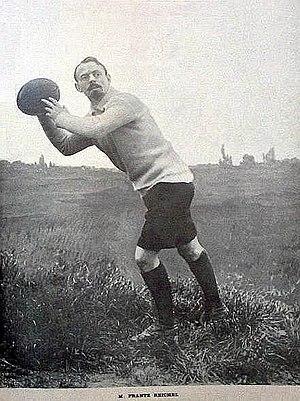
L'histoire du sport en France peut se découper dans le temps en séquences spécifiques relativement homogènes mais de durées très variables. Ses origines remontent pour beaucoup à la période gallo-romaine avant de revêtir des formes particulières au Moyen Âge puis de justifier un discours très construit lors de la Renaissance. Celui-ci ne se cristallise vraiment en France que dans la première partie du XIXᵉ siècle avec le développement de la gymnastique comme activité éducative et hygiénique. Ce n'est qu'à la fin de ce siècle que certains s'efforcent d'y associer la compétition sportive venue timidement d'outre-Manche comme activité de loisir de l'aristocratie. Ces pionniers doivent lutter contre le manque d'intérêt des pouvoirs publics et leurs dissensions internes entre les tenants du modèle anglo-saxon et ceux des jeux traditionnels français.
L'Union des sociétés françaises de sports athlétiques est une fédération sportive française omnisports fondée le 20 novembre 1887 à Paris avec Georges de Saint-Clair pour président. Créée initialement sous le nom d'Union des sociétés françaises de courses à pied, elle est à l'origine une fédération consacrée à l'athlétisme mais, dès 1889, elle s'ouvre à d'autres sports qui sont représentés en son sein par des commissions spécialisées. Le football n'est reconnu qu'en 1894.